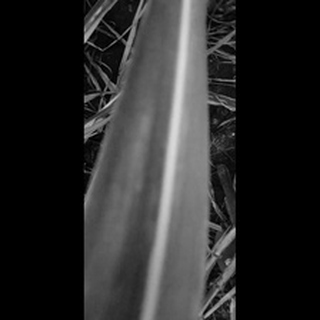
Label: sugarcane_yellow_leaf_disease